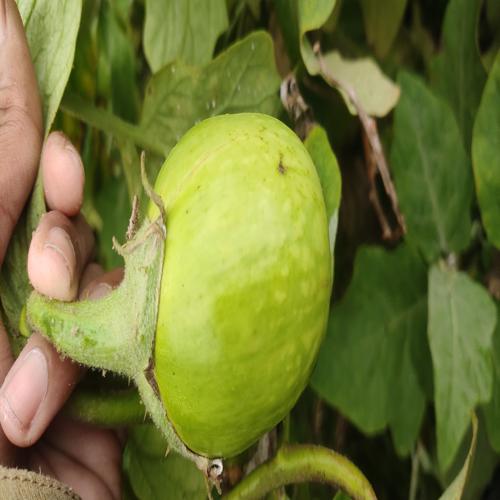
Label: Healty Brinjal